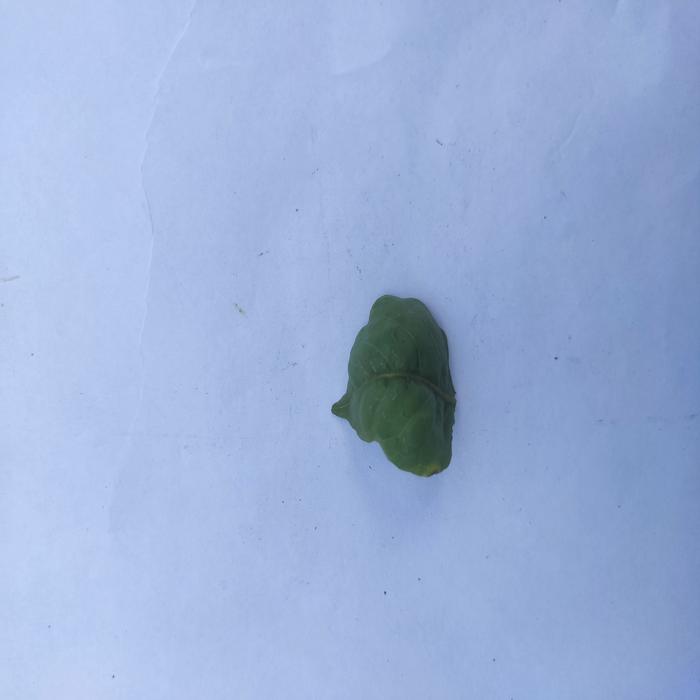
Crop: Aegle Marmelos
Leaf condition: Leaf_Curl